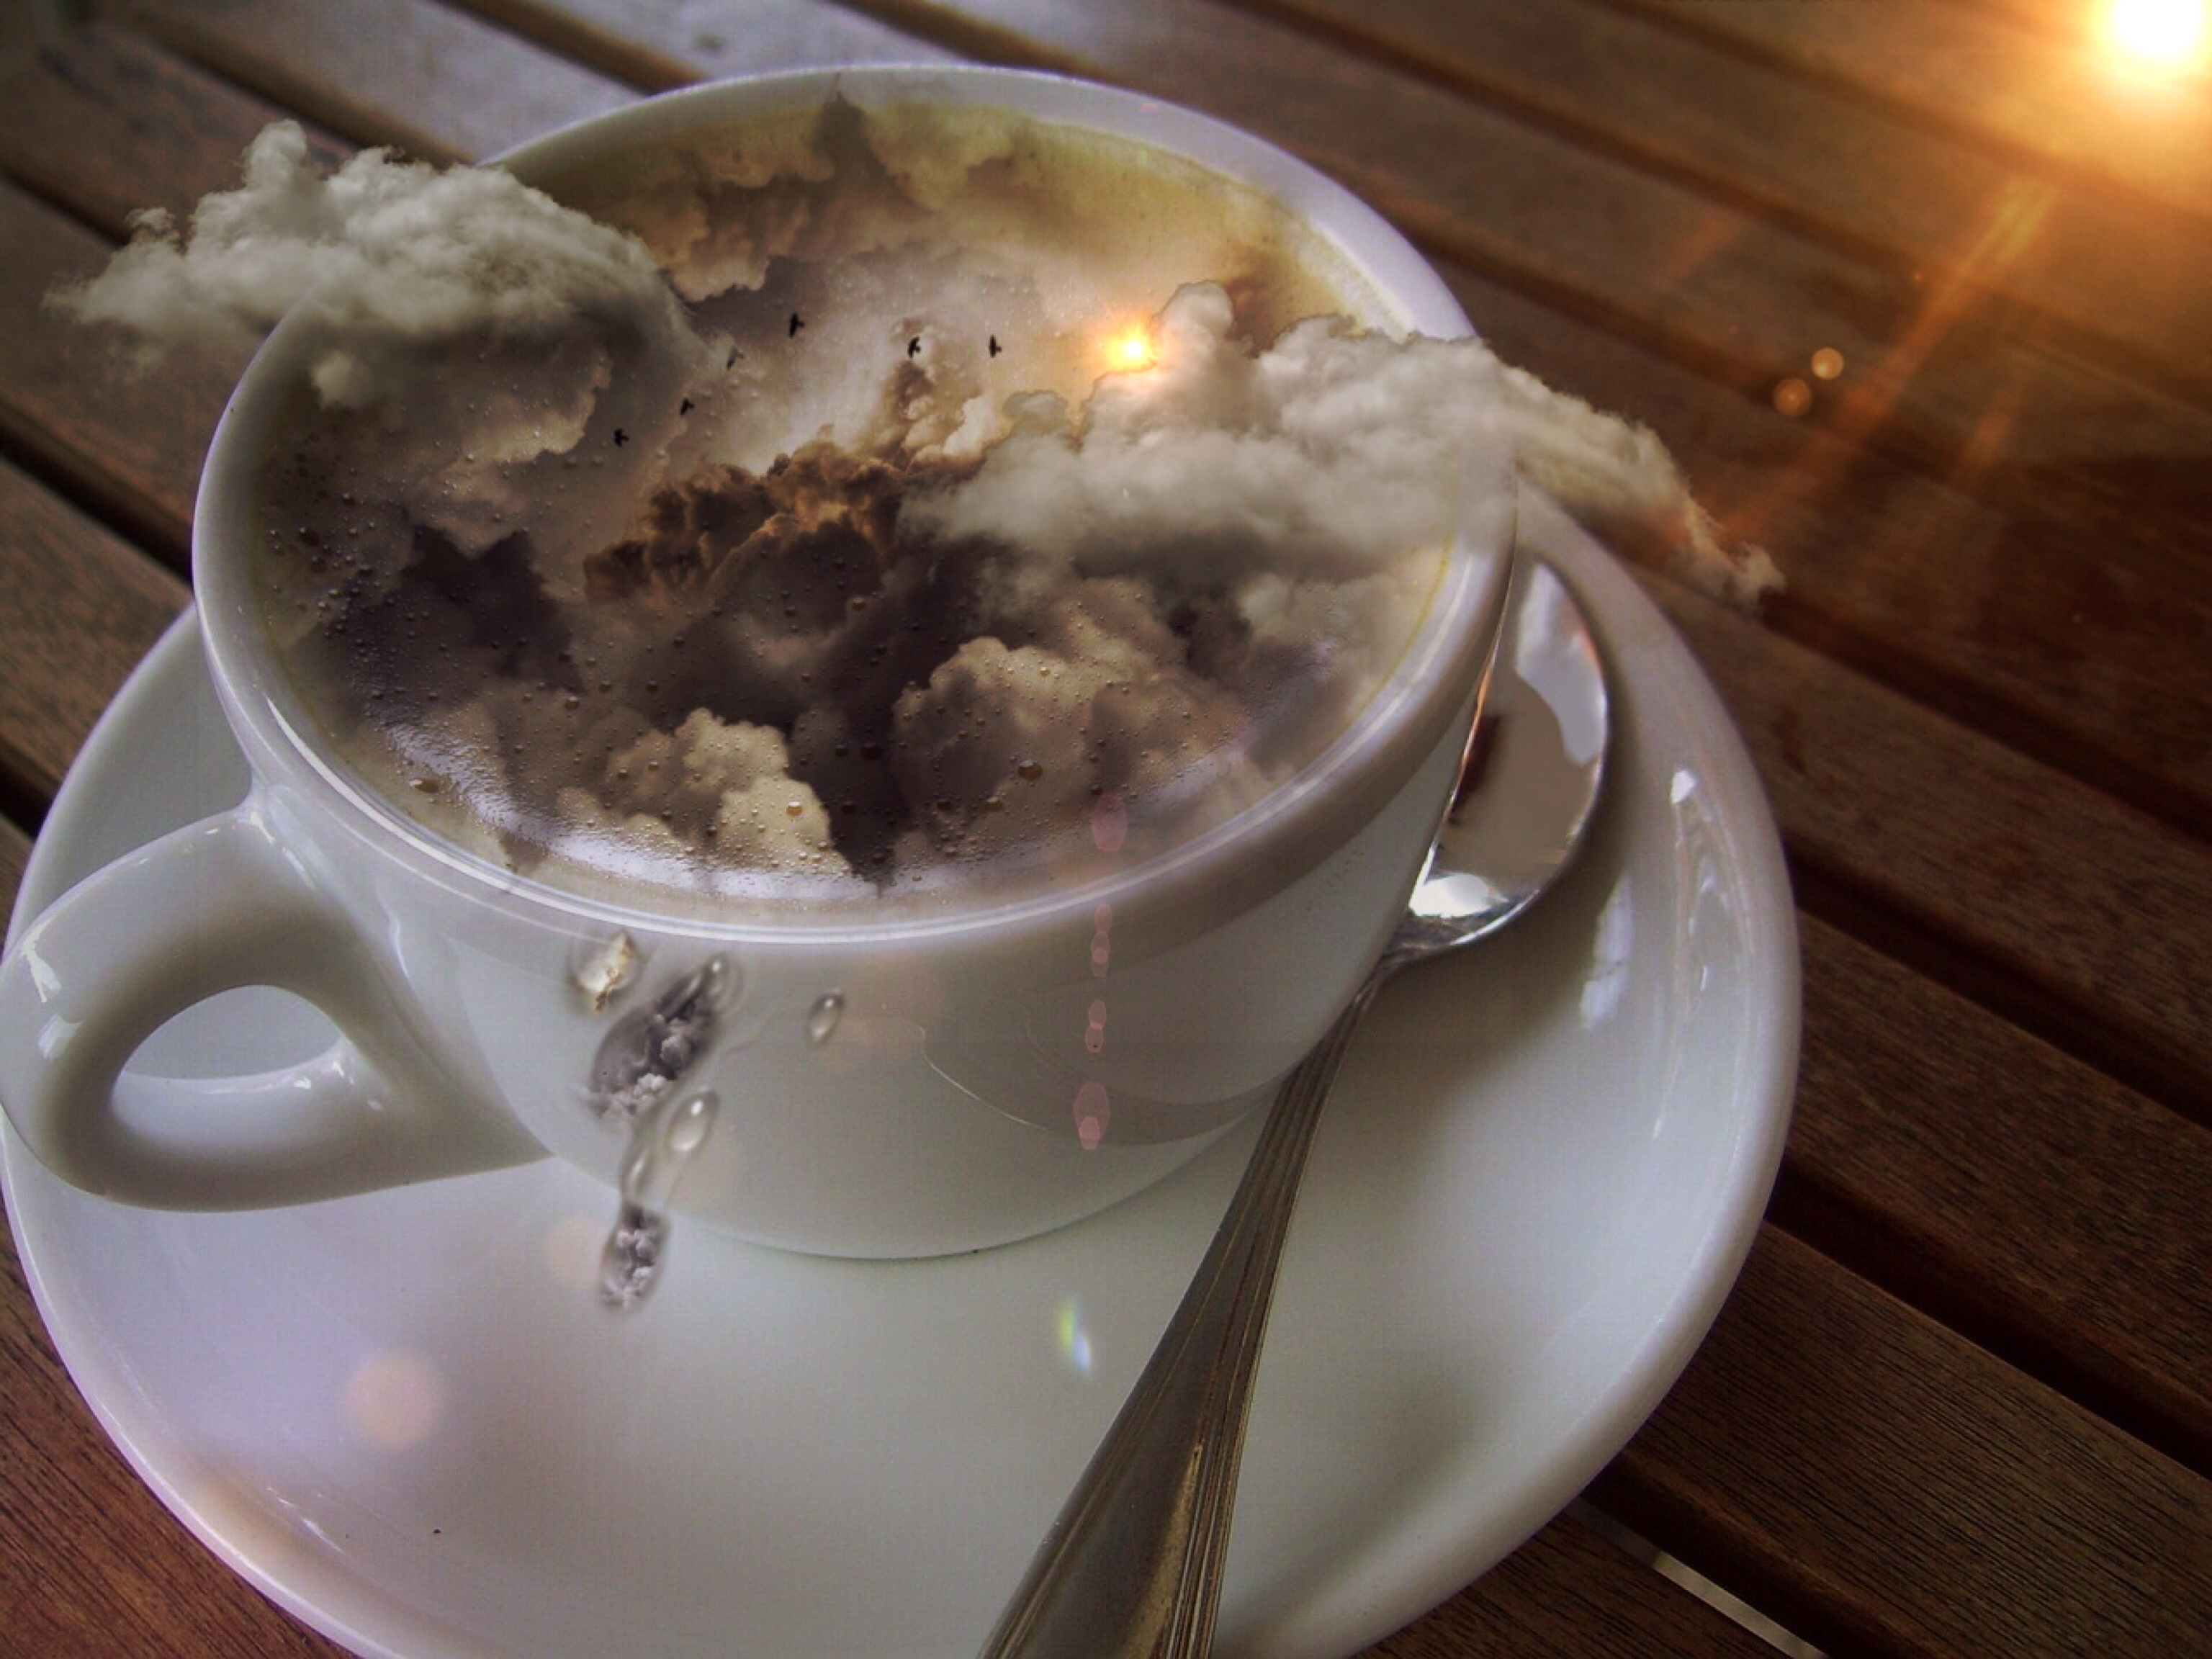
table, nature, coffee, sky, wood, sun, fog, sunlight, rain, atmosphere, mystical, dark, formation, cup, cappuccino, twilight, dish, meal, food, weather, storm, shadow, romantic, glow, drink, breakfast, dessert, spoon, swing, drip, cloud cover, birds, drama, clouds, mysterious, silver, thunderstorm, mood, sweetness, atmospheric, forward, dark clouds, thundercloud, flavor, clouds form, weather mood, dark sky, cumulus clouds, atmospheric backdrop